Shanghai Science and Technology Museum

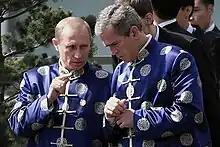
Russian & US presidents Vladimir Putin and George W. Bush at the 2001 APEC meeting

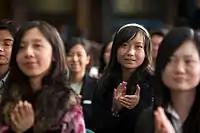
Shanghainese students at the SSTM during Barack Obama's visit

Century Square was built in 1995, and the Shanghai Science and Technology Museum was planned for its western side as a key project for popularizing science in the Yangtze Delta region. As part of the Huamu Civic Center, it was also intended to help drive Pudong's continued development away from Lujiazui and other neighborhoods along the banks of the Huangpu River. The museum completed its conference and meeting halls in time to host the APEC Leaders' Meeting on 20 and 21 October 2001, receiving Chinese paramount leader Jiang Zemin, Russian president Vladimir Putin, and US president George W. Bush.